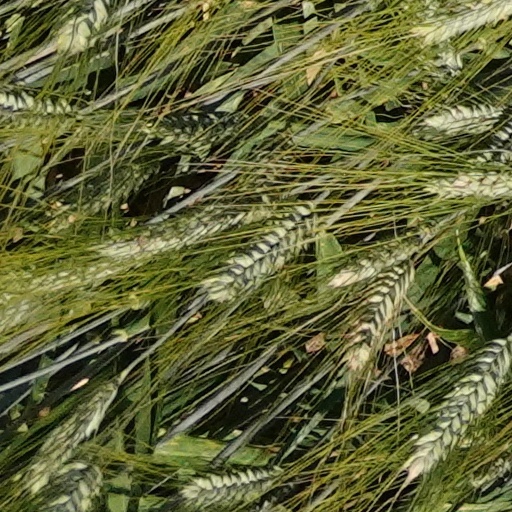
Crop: wheat